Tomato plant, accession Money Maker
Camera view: vertical (180 deg); turntable rotation: 210 degrees
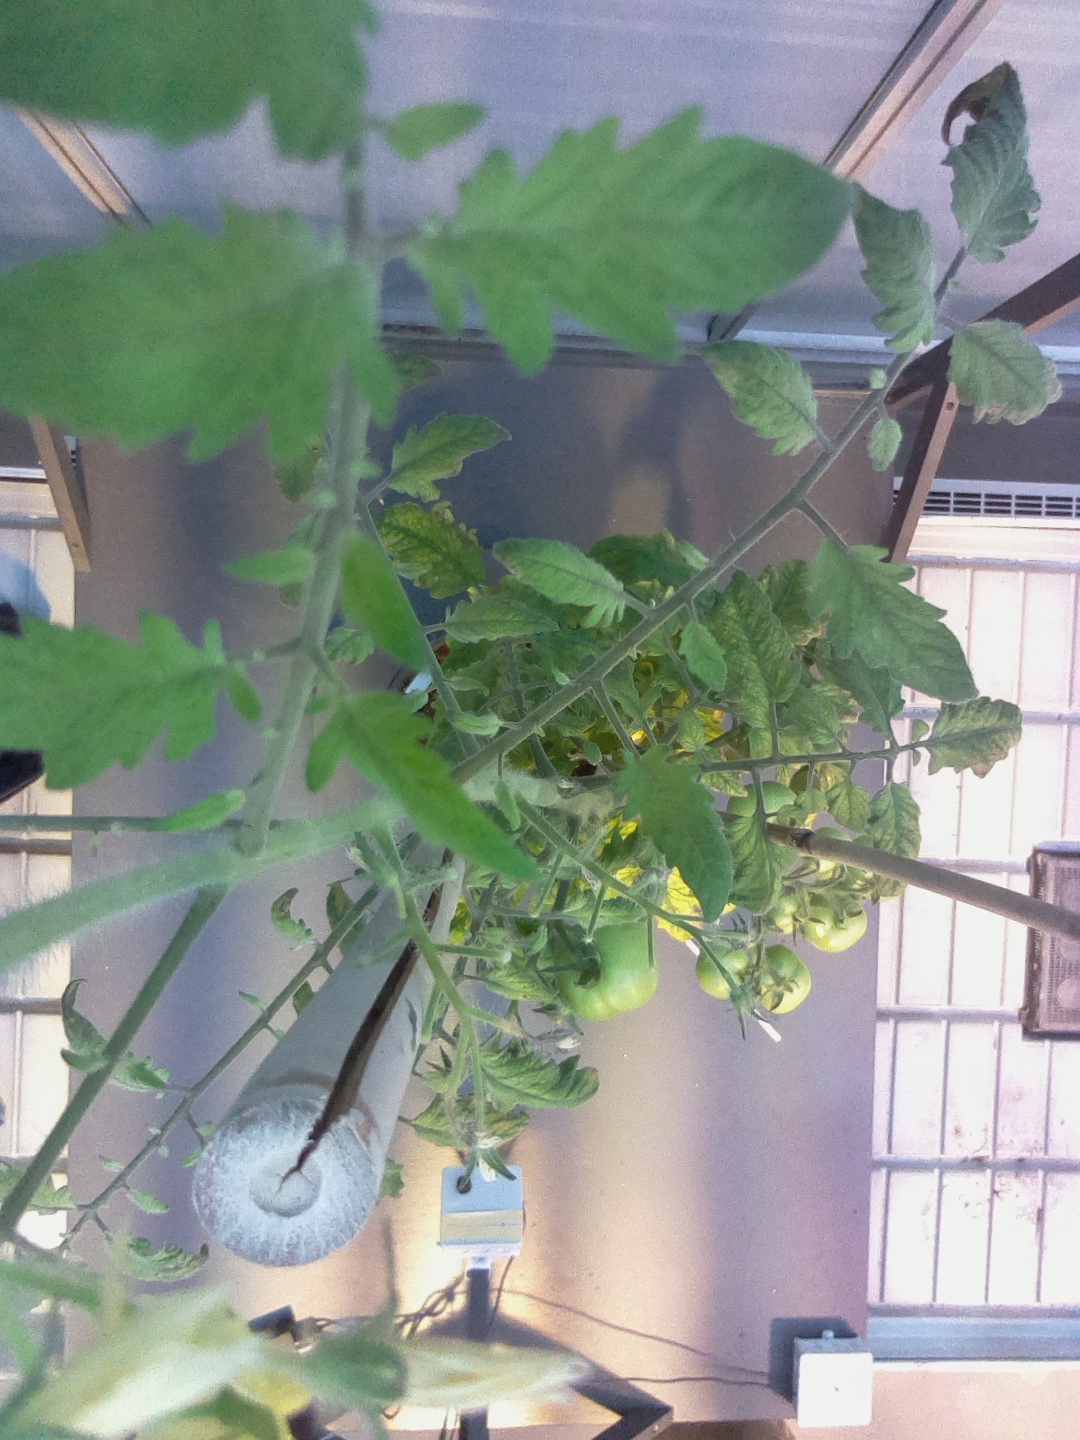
BBCH growth stage 76: 60%-70% of final fruit size